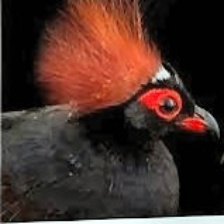
Species: CRESTED WOOD PARTRIDGE
Scientific name: ROLLULUS ROULOUL
ImageNet parent category: partridge